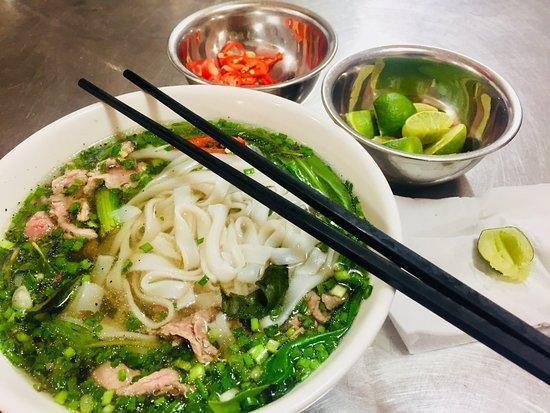
ở trên bàn có sự xuất hiện của một bát phở